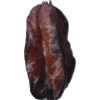
Label: carambola